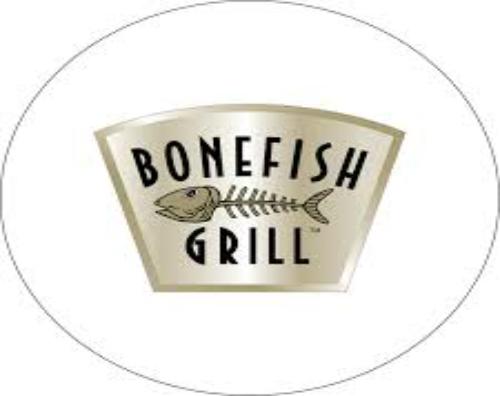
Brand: Bonefish Grill
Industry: Others